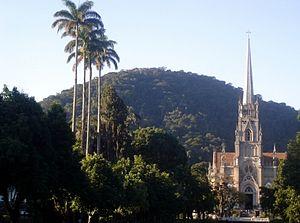
La cathédrale Saint-Pierre de Alcântara se situe dans la ville de Petrópolis, dans une région montagneuse de l’État de Rio de Janeiro au Brésil. La cathédrale est consacrée à saint Pierre de Alcântara, saint patron de la ville et de la monarchie brésilienne.